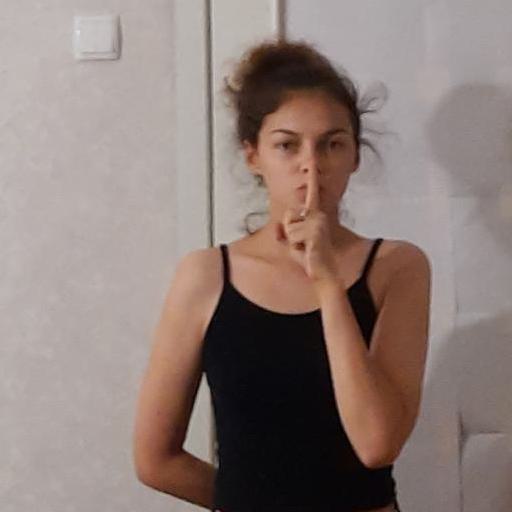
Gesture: mute